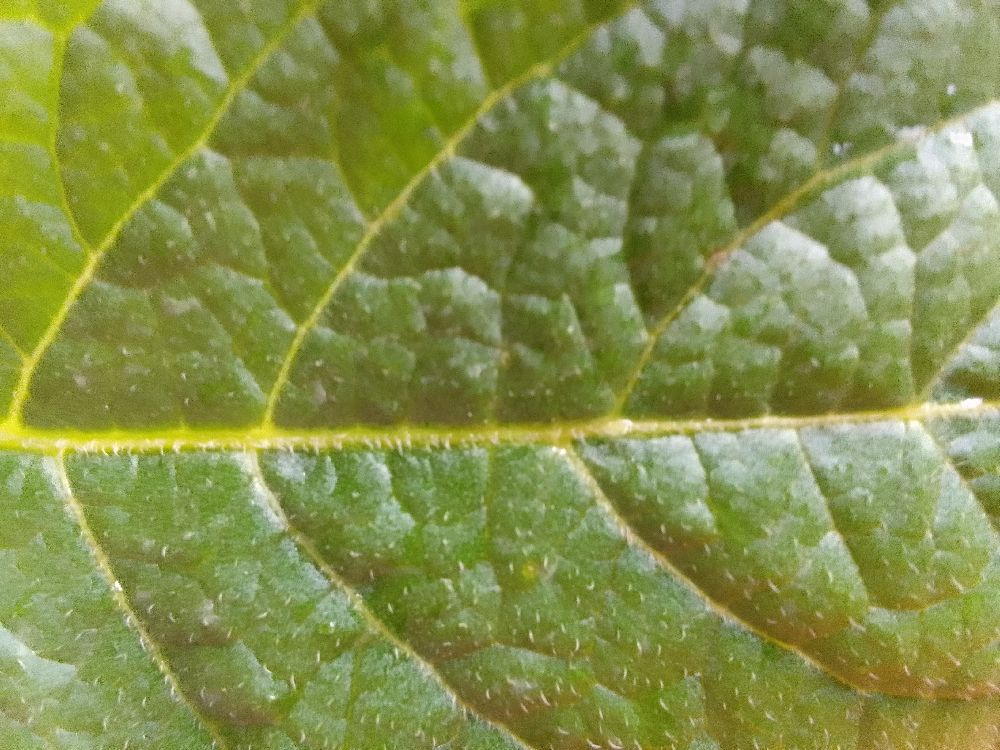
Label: Healthy